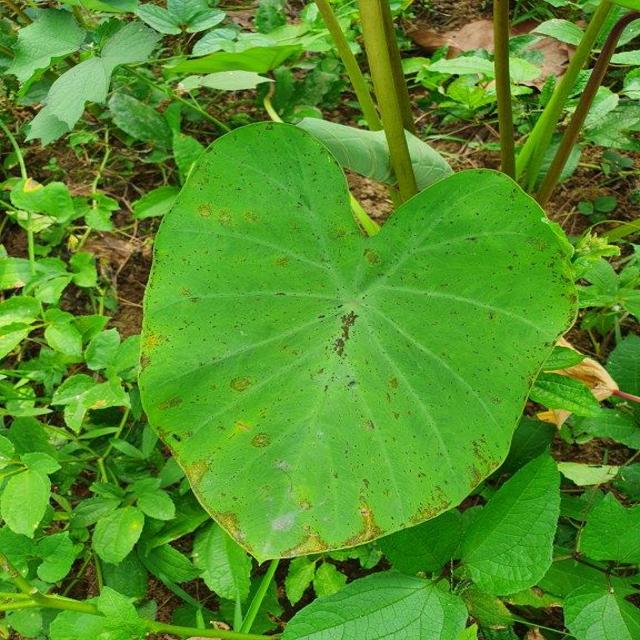
Label: Mid_Blight